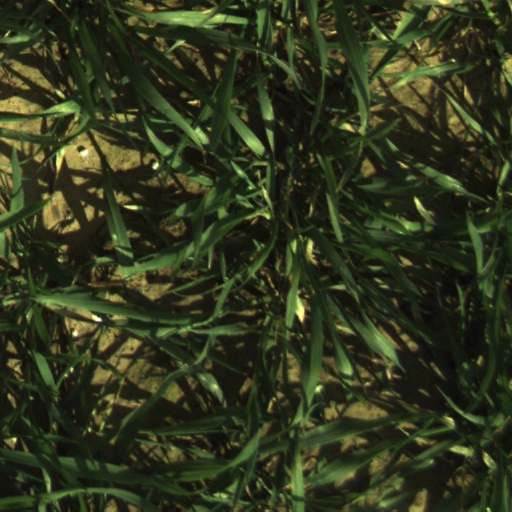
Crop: wheat